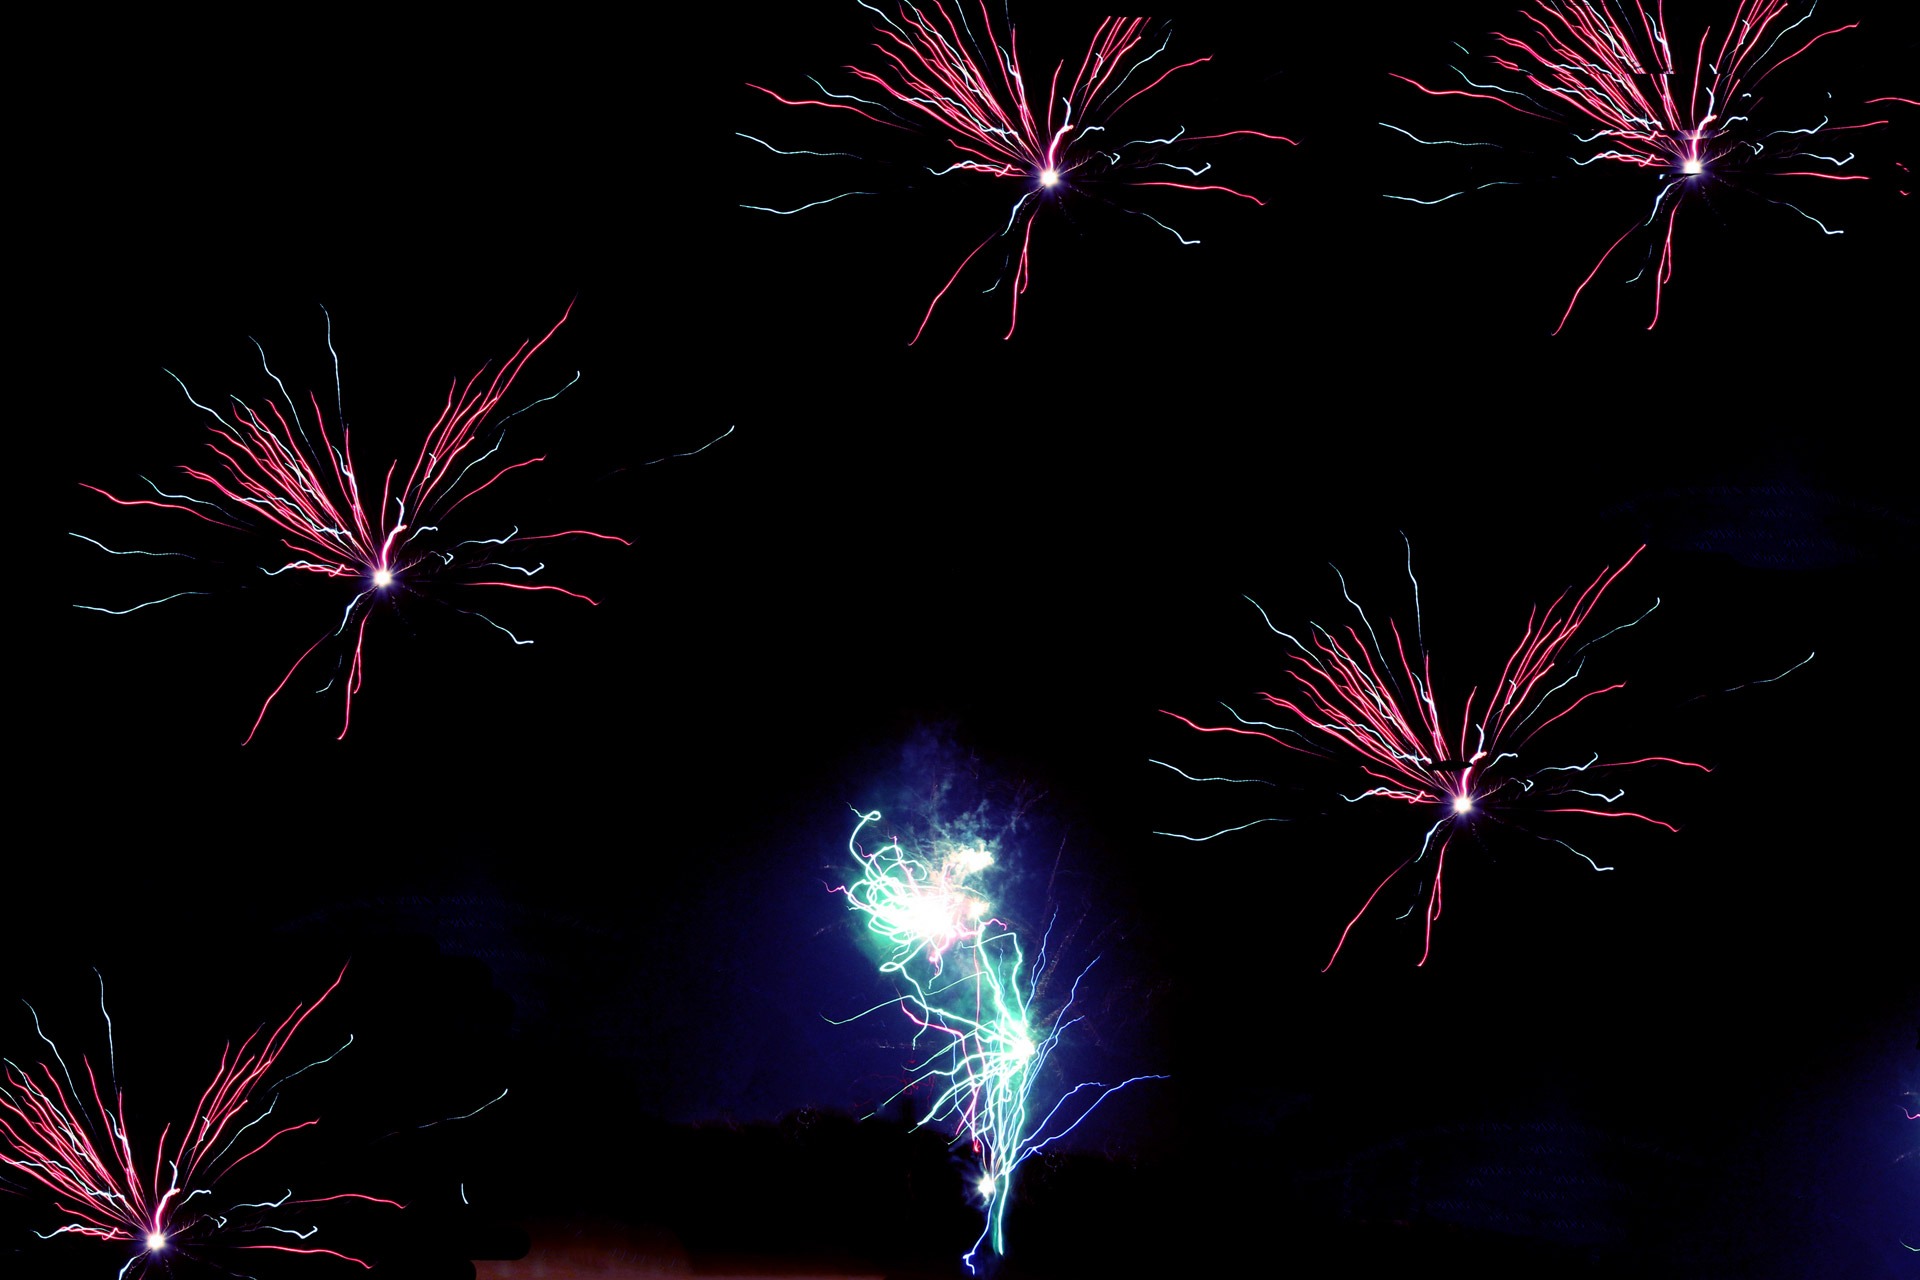
recreation, celebration, holiday, object, fireworks, background, illustration, wallpaper, event, outdoor recreation, new year eve